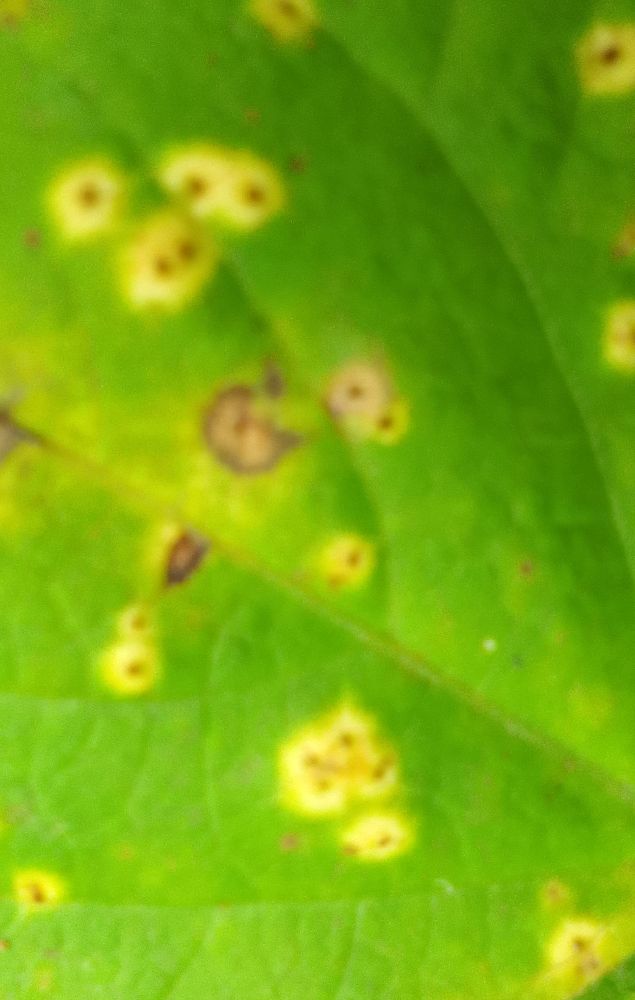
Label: rust